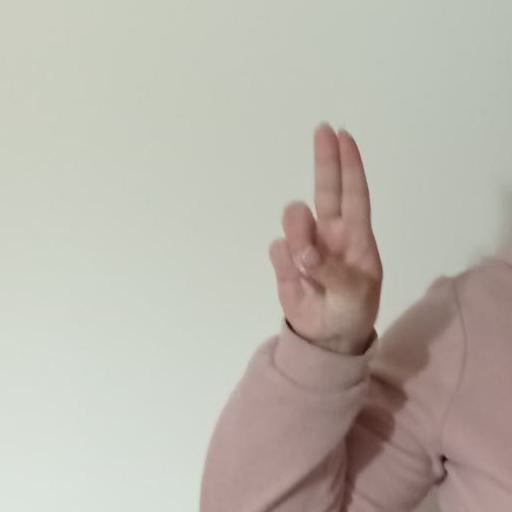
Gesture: two_up